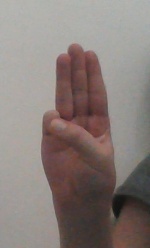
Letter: thaa